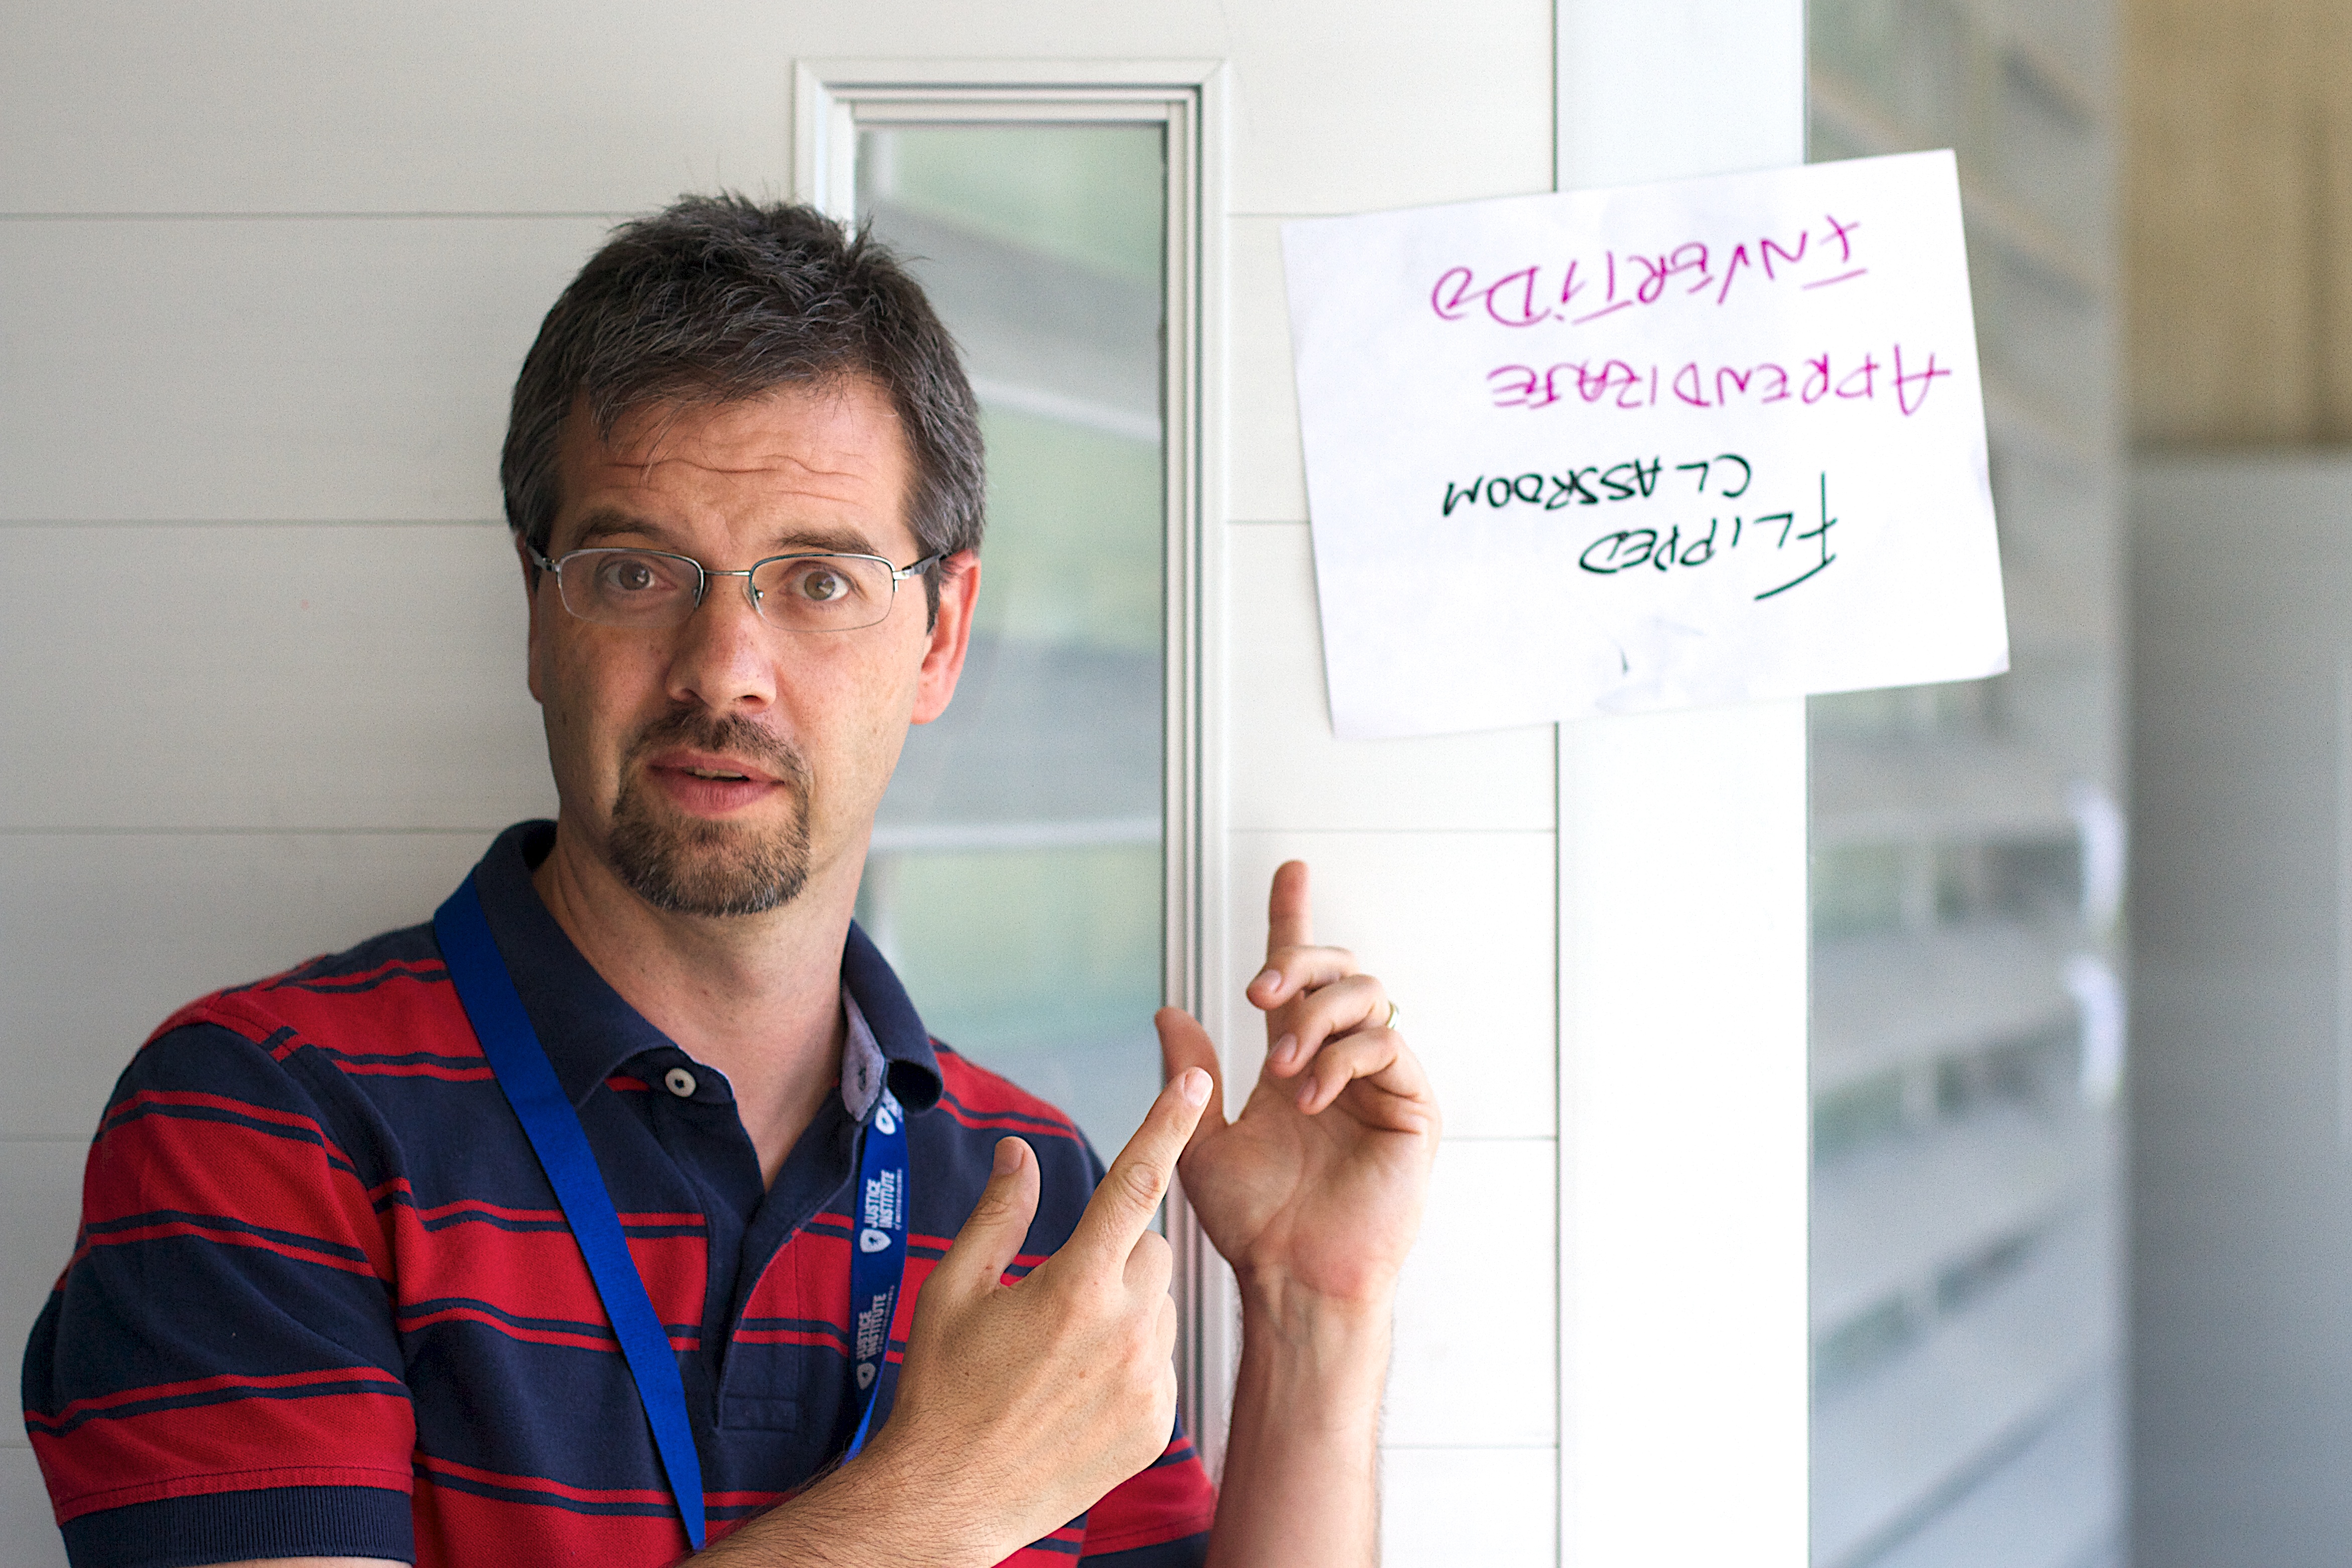
person, udgagora